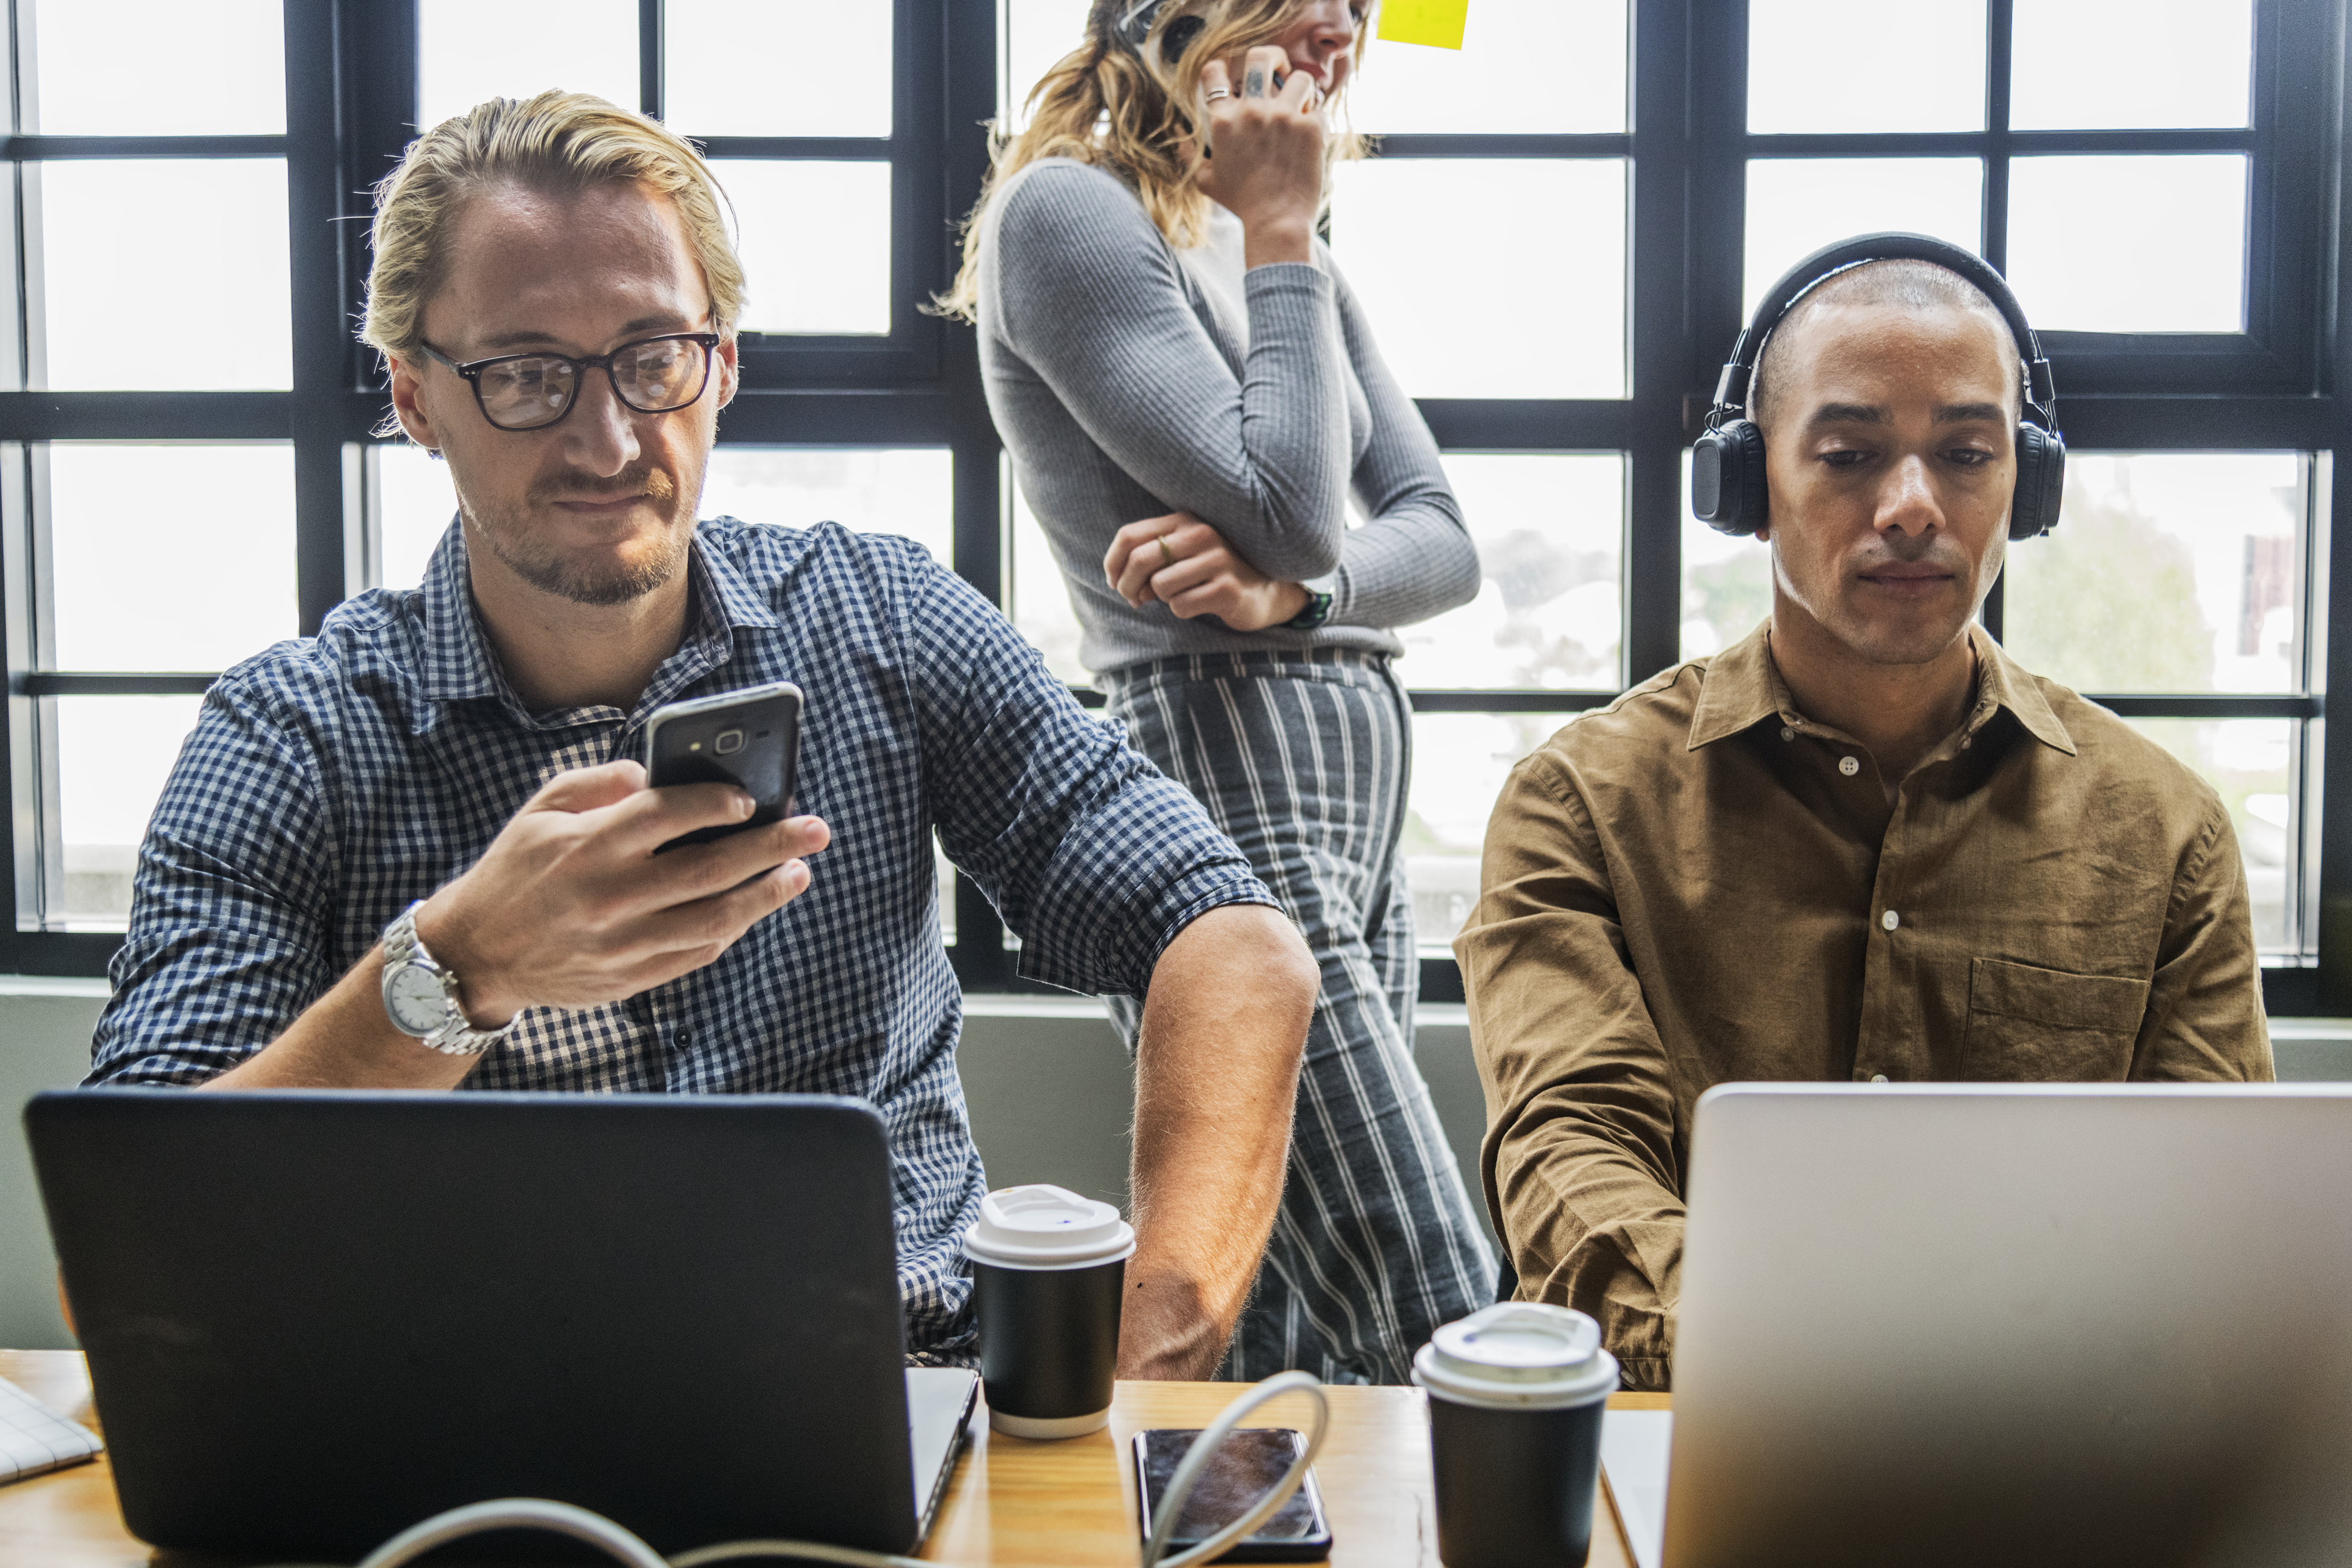
american, beverage, brainstorming, break, business, caucasian, cheerful, coffee, colleagues, communication, computer, connection, digital device, discussion, diverse, drink, entrepreneur, european, expression, friends, gesture, group, headphones, laptop, man, meeting, mobile phone, network, noteboook, people, social network, startup, strategy, takeaway, talking, team, teamwork, technology, together, training, using, vision, westerner, wireless, woman, work, working, workplace, workshop, workspace, electronic device, conversation, human behavior